Taimali

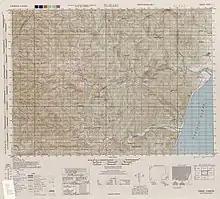
Map of Taimali (labeled as Tamari) and surrounding area (1944)

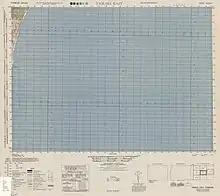
Map of the area immediately east of Taimali (1944)

In the early 1900s (under Japanese rule), the Amis and additional Paiwan were moved to the village. In 1920, the village was officially called , which is essentially the name used up to now. During the 1940s (also under Japanese rule), some residents from Miaoli, Nantou, Changhua, Yunlin, Chiayi, Tainan, Kaohsiung, and Pingtung also settled in the area. Due to the increasing population, the Japanese government subordinated the village to Taitō District, Taitō Prefecture, and in 1937, its official name was changed to .